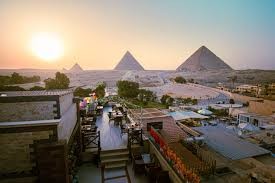
Landmark: Pyramids of Giza